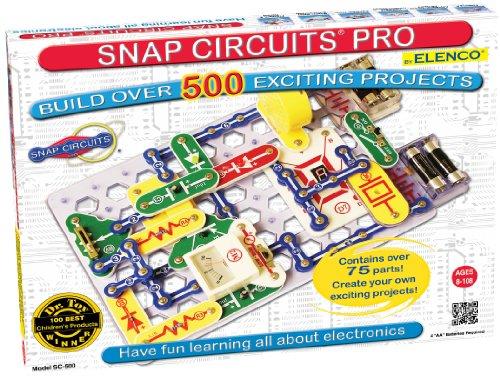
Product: Snap Circuits Pro SC-500 Electronics Exploration Kit | Over 500 Projects | Full Color Project Manual | 75 Parts | STEM Educational Toy for Kids 8+ & Battery Eliminator
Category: Toys & Games | Learning & Education | Science Kits & Toys
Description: NO BATTERIES needed for Snap Circuits projects.
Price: $81.83
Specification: ShippingInformation:Viewshippingratesandpolicies|ASIN:B081S3Z2YL|Manufacturerrecommendedage:8monthsandup